Leccinellum lepidum

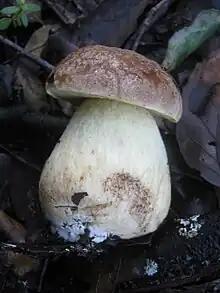
Young fruit body of "Leccinellum lepidum".

The tubes are more or less free from the stem, long and pale yellow to ochraceous yellow. The pores are small and rounded, concolorous with the tubes, slowly staining rusty-brown and finally greyish brown when handled or with age.